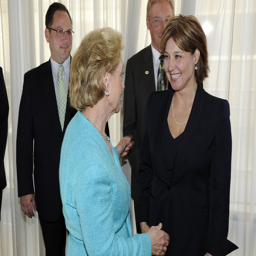
A couple of woman next to each other and some men.
two women in differing colors of blue with two men in the background
Two women who are shaking hands and two men watch.
some people dressed in suits and white curtains
Two women greeting each other while two men look on from the background.